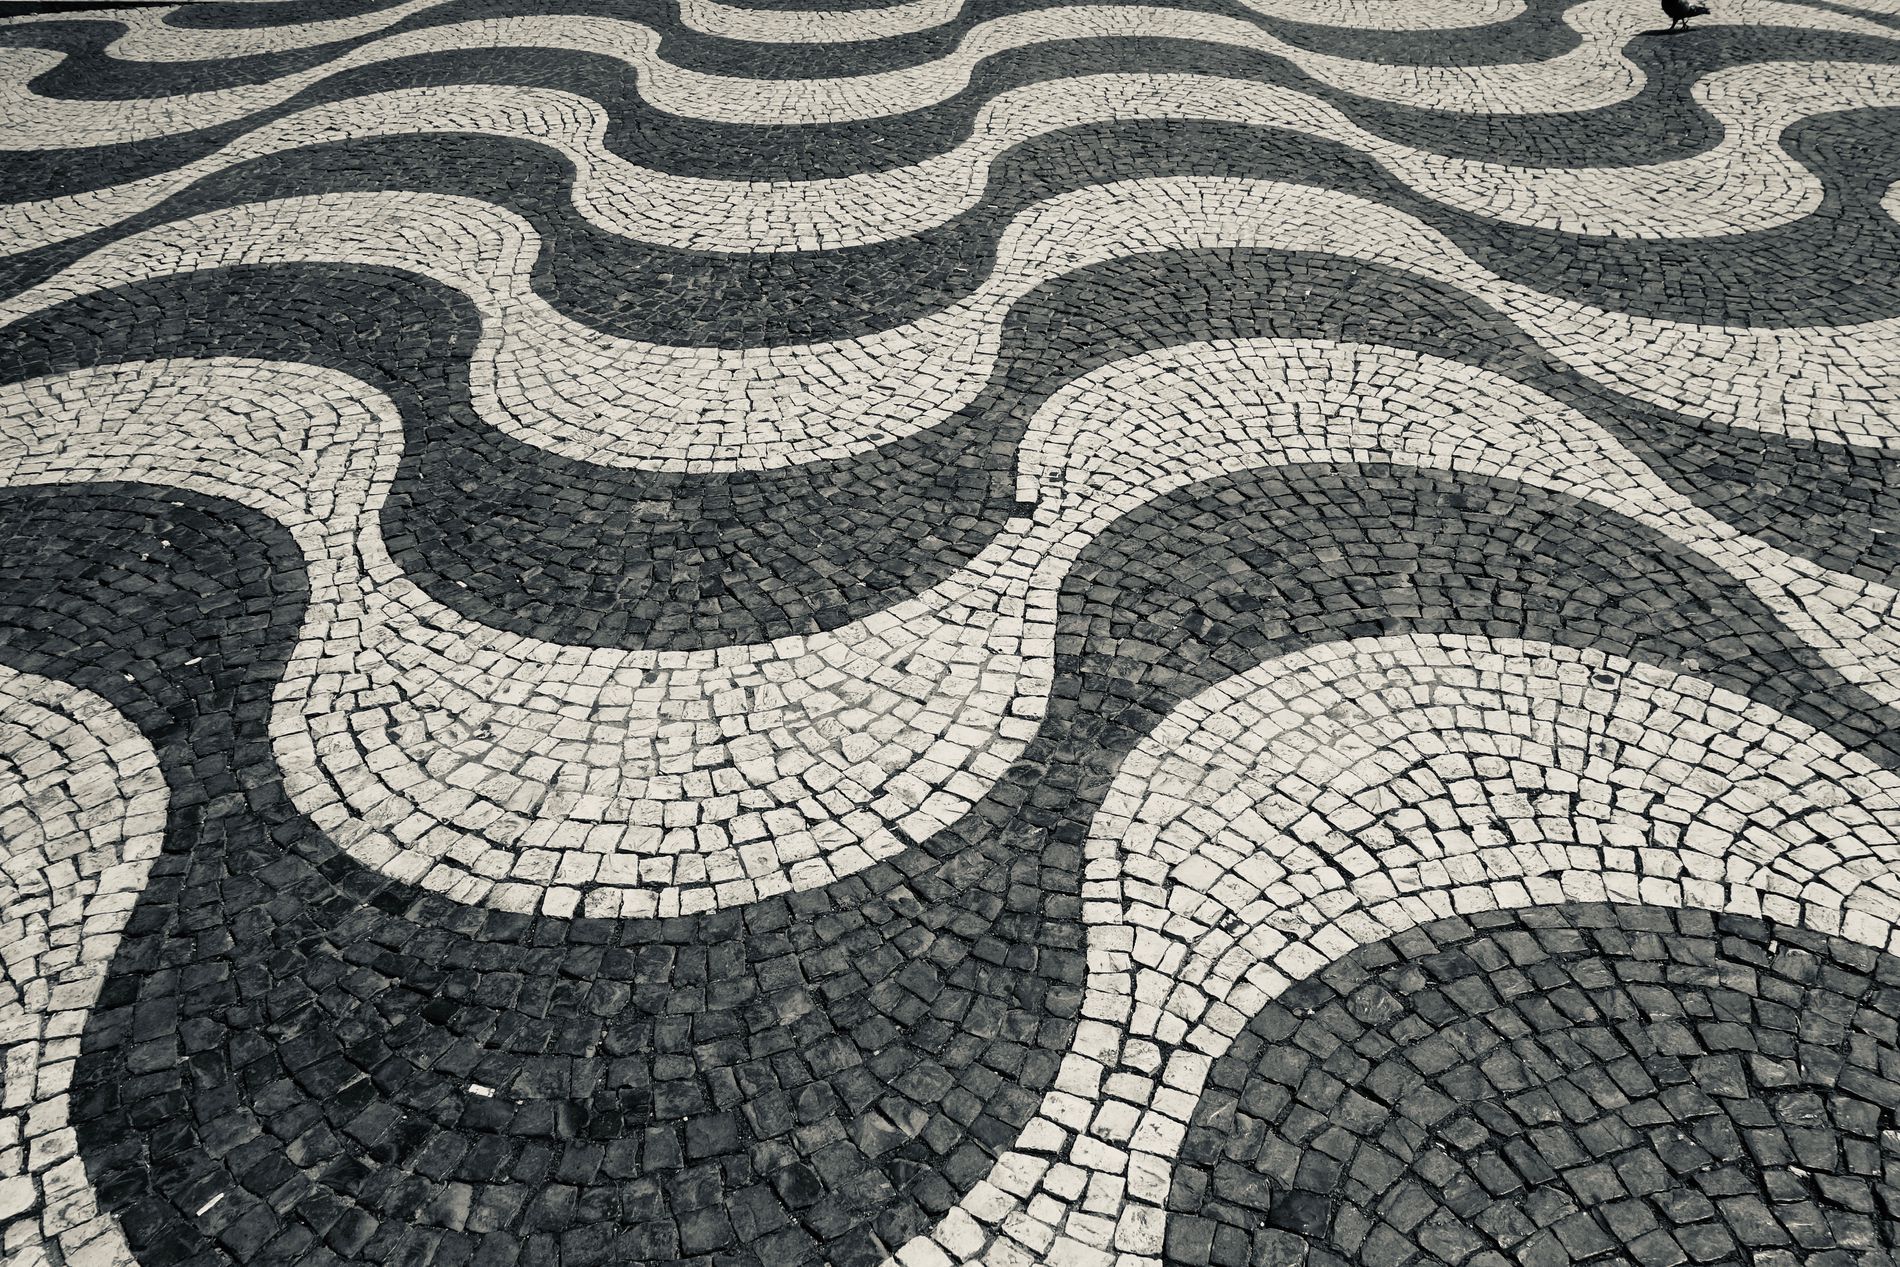
Wavy 3d cobblestone
the image shows a path makes from a wavy 3d cobblestone makes feeling it is not a flat path ,Also there is a bird in a top right of the image .
A high-angle capturing a path makes from a 3d cobblestone at the day under the sun rays makes a feel it is not a flat path , And there is a bird joined the frame of the picture .
Labels: Path, Road, Cobblestone, Floor, Animal, Bird, Flooring, Person, Art, Tile, Sidewalk
Camera: SONY DSC-RX100
Lens: Sony 28-100mm F1.8-4.9
Aperture: F6.3
Exposure: 1/800 sec
ISO: 125
Focal length: 10.4 mm